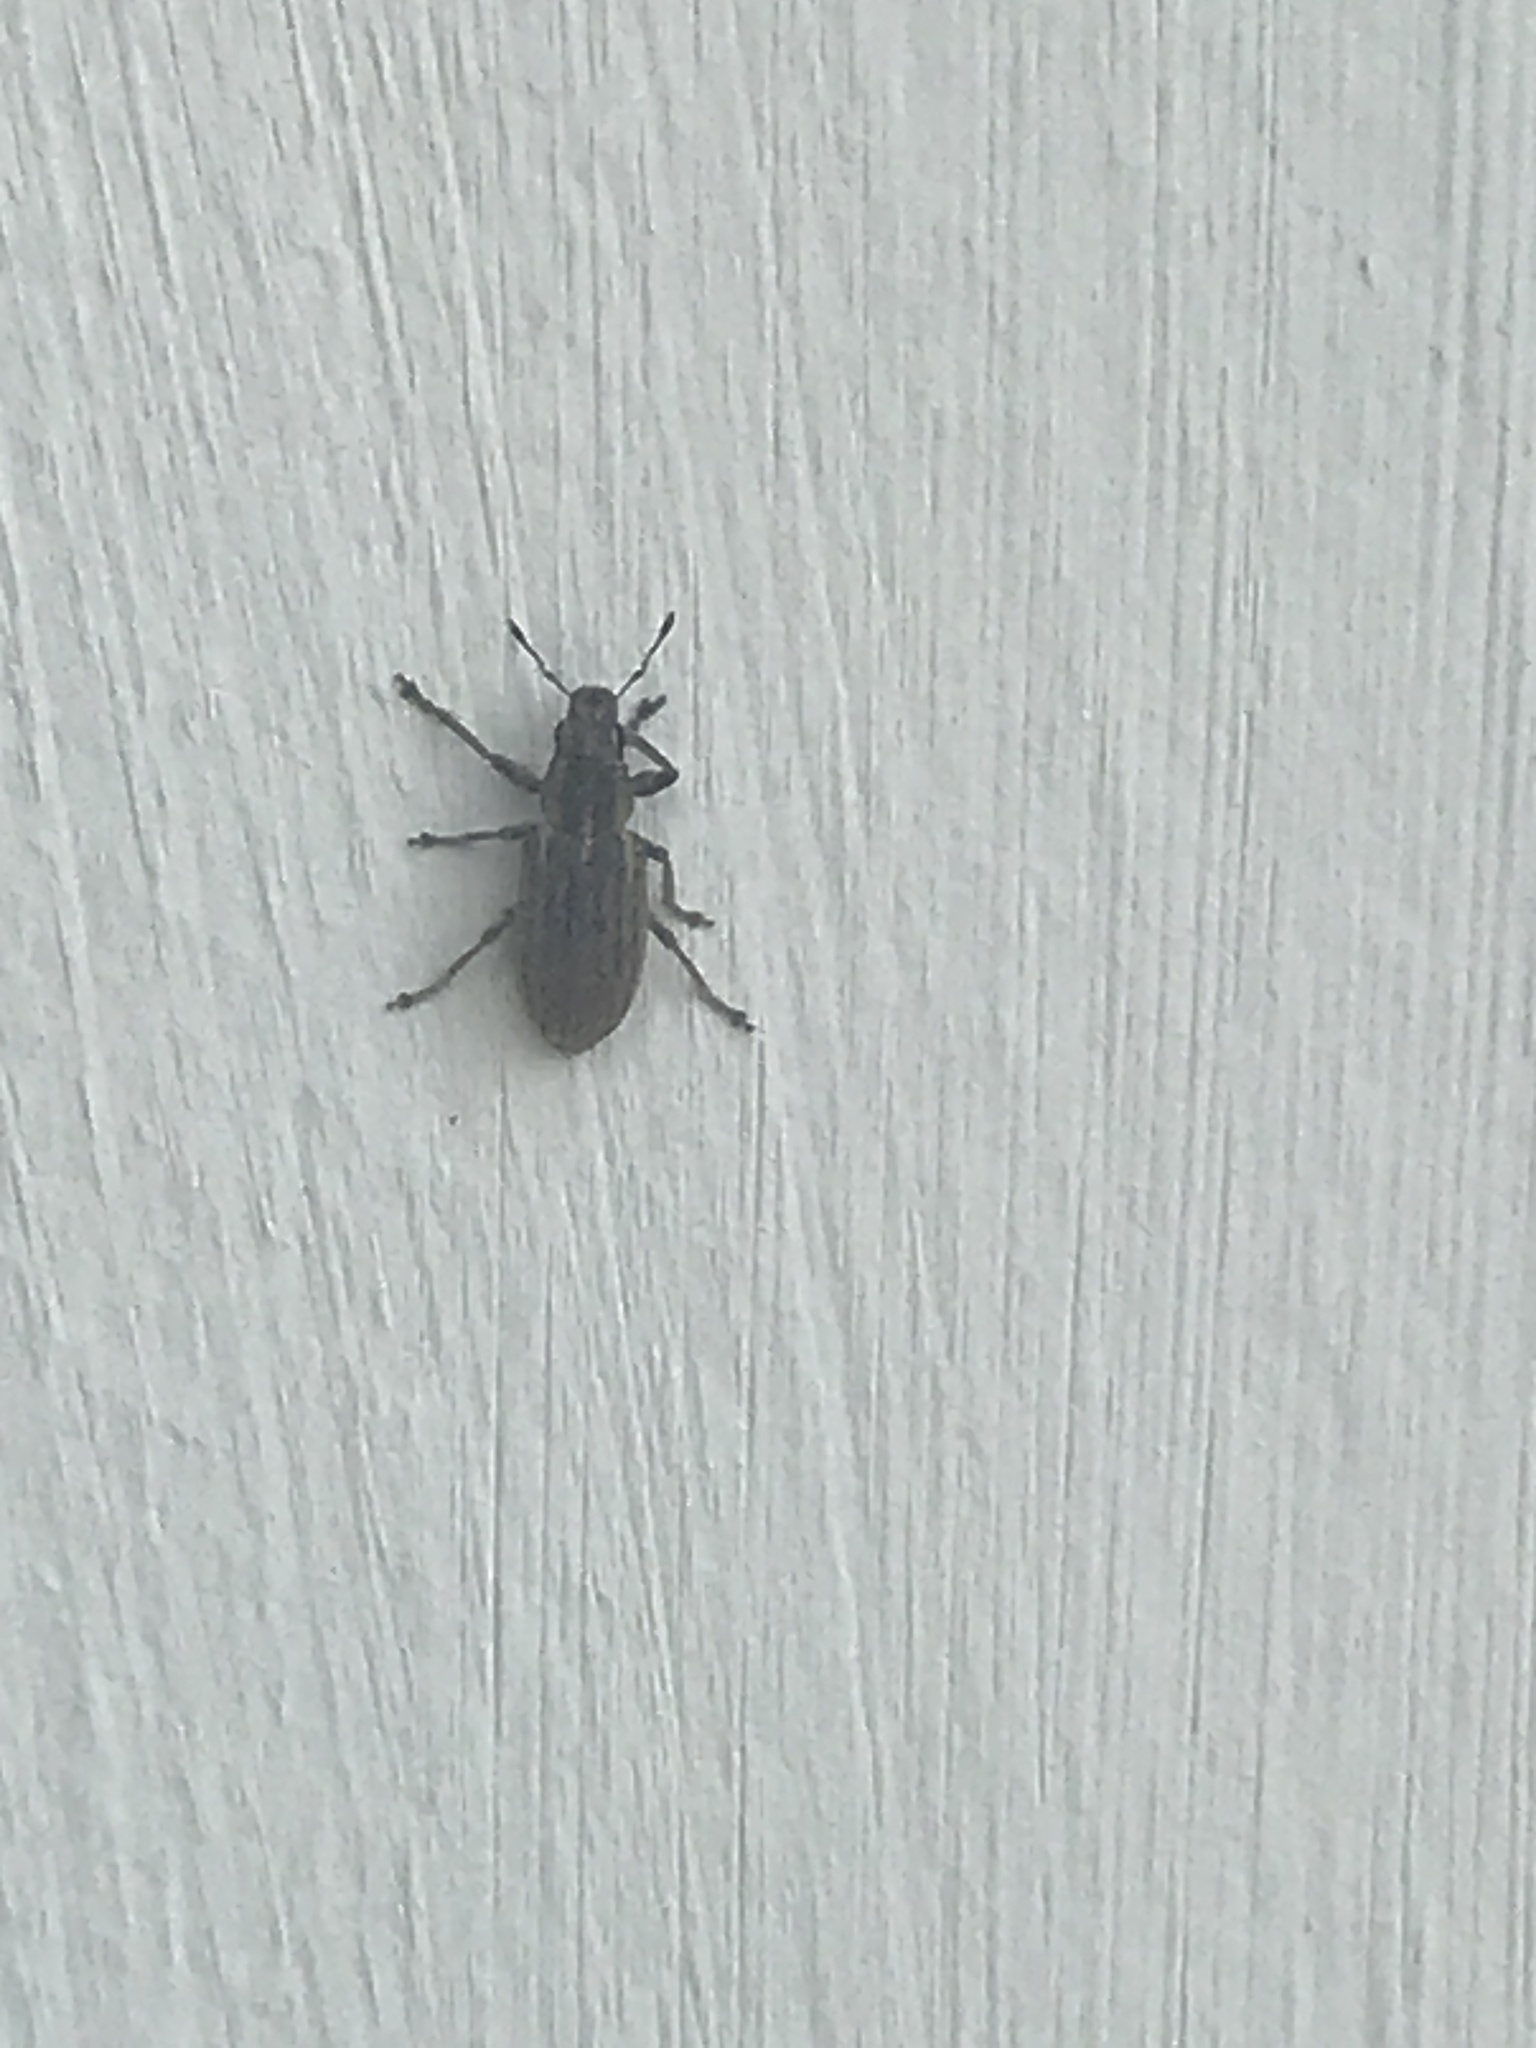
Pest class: pea_leaf_weevil